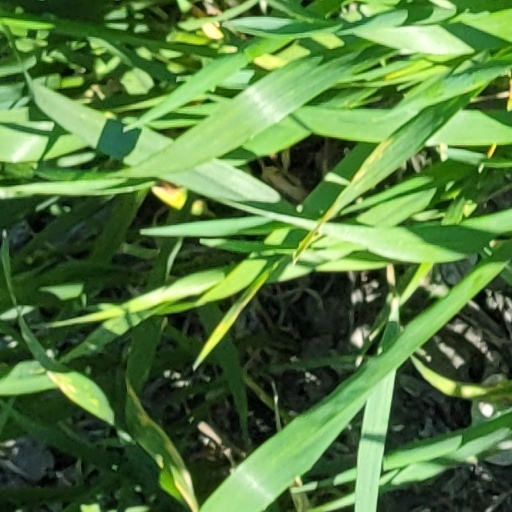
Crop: wheat